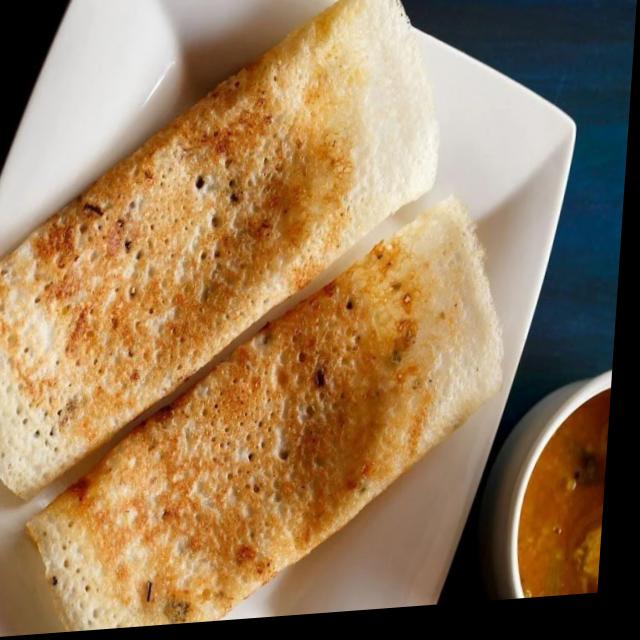
Dish: masala_dosa